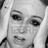
Emotion: sad